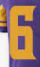
Number: 6